Chong Heihu

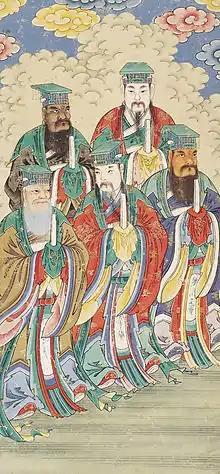
The Great Emperor of Five Mountains

Chong Heihu is worshipped in Chinese folk religion and known as the Nanyue Dadi (Nanyue Emperor), one of the Five Sacred Mountain Gods. In "Fengshen Yanyi", it is mentioned that Huang Feihu, Chong Heihu, Wenpin, Cui Ying, and Jiang Xiong met their demise at the hands of Zhang Kui during the battle. Following their death, they were revered as the Five Sacred Emperors. In Chinese folk belief, the Five Mountains Emperors are highly respected, with Dongyue Dadi being particularly esteemed. When enshrining the Gods of the Five Sacred Mountains, it is customary to position Dongyue Huang Feihu at the center, while Nanyue Chong Heihu and Zhongyue Wenpin are placed on both sides. The Nanyue Temple, located in Banqiao District, Taiwan, is dedicated to Chong Heihu, the great emperor of Nanyue. Each year, the birthday festival is celebrated on December 16 to honor his legacy.